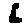
Label: 6